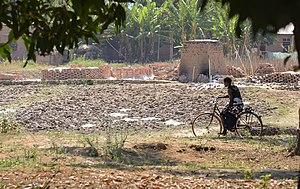
Kyela désigne à la fois une petite ville et un district de Tanzanie.